Scottish Parliament Building

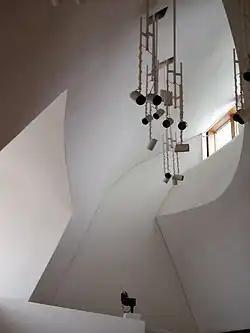
The Committee Rooms of the Scottish Parliament reflect the unique architectural style of Miralles, which has won much critical acclaim.

The debating chamber contains a shallow elliptical horseshoe of seating for the MSPs, with the governing party or parties sitting in the middle of the semicircle and opposition parties on either side, similar to other European legislatures. Such a layout is intended to blur political divisions and principally reflects the desire to encourage consensus amongst elected members. This is in contrast to the "adversarial" layout reminiscent of other Westminster style national legislatures, including the House of Commons, where government and opposition sit apart and facing one another. There are 131 desks and chairs on the floor of the chamber for all the elected members of the Scottish Parliament and members of the Scottish Government. The desks are constructed out of oak and sycamore and are fitted with a lectern, a microphone and in-built speakers as well as the electronic voting equipment used by MSPs. Galleries above the main floor can accommodate a total of 255 members of the public, 18 guests and 34 members of the press.